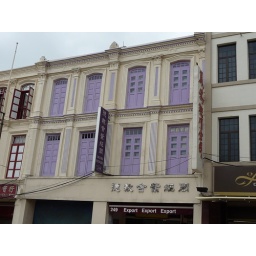
Typical shop windows at full height separated by visible pillar columns in this design. No Balcony.